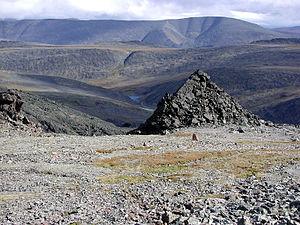
Le territoire de la Russie occupe le nord de l'Asie et l'est de Europe. Cet état-continent constitue le pays le plus vaste du monde : il s'allonge d'ouest en est sur 9 000 km et du nord au sud sur 3 000 km tandis que sa superficie totale est de 17 075 400 km². Sa position est centrée sur les latitudes élevées : 91% des terres sont situées au nord du 50° parallèle et un tiers du territoire se trouve au nord du cercle polaire.